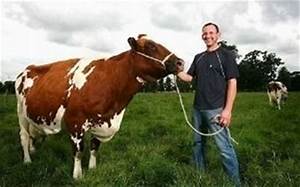
Label: cow